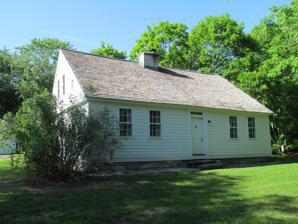
Building: Jabez Smith House
Country: United States of America
Year built: 1783
Historic house in Connecticut, United States United States historic place Jabez Smith House U.S. National Register of Historic Places Jabez Smith House photographed in 2014 Show map of Connecticut Show map of the United States Location 259 North Rd., Groton, Connecticut Coordinates 41°21′11″N 72°1′46″W / 41.35306°N 72.02944°W / 41.35306; -72.02944 Area 2.4 acres (0.97 ha) Built c. 1783 ( 1783 ) NRHP reference No. 81000615 Added to NRHP May 15, 1981 The Jabez Smith House is a historic house museum at 259 North Road in Groton, Connecticut .  Built about 1783, it is the only 18th-century farmhouse to survive on Groton's Poquonock Bridge area, which was once its principal agricultural area. It is owned by the town of Groton and open to the public on weekends from April through November.  It features 18th and 19th-century antiques.  The house was listed on the National Register of Historic Places on May 15, 1981. Description and history The Jabez Smith House is located in a rural-suburban area east of downtown Groton, on the east side of North Road near its junction with Newtown Road.  The house is a 1 + 1 ⁄ 2 -story Cape style house, with a side gable roof, central chimney, and an exterior finished in a combination of wooden shingles and clapboards.  It is five bays wide, with a center entrance topped by a four-light transom window.  The interior follows a typical center chimney plan, and is simply finished, with original plaster and woodwork. The house was built about 1783, presumably by Jabez Smith, the great-grandson of one of Groton's first proprietors, Reverend Nehemiah Smith.  The house stands on a foundation built by Jabez's grandfather c. 1663.  It is the only 18th-century farmhouse to survive on Groton's Poquonock Bridge area, which was once its principal agricultural area.  Other foundations dot the property, including that of a 19th-century barn, and another of an outhouse, on which a modern reproduction has been built.  The house remained in the hands of Smith descendants until 1974, when it was given to the town. See also List of the oldest buildings in Connecticut National Register of Historic Places listings in New London County, Connecticut References